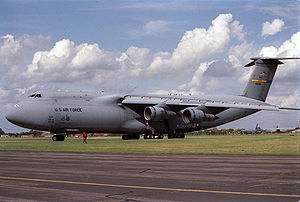
Lockheed / Militærfly ude af produktion
Lochheed C-5 Galaxy
Lockheed Corporation var et amerikansk firma indenfor flyvemaskine-industrien, som blev grundlagt i 1912. De er især kendt for at have udviklet transportflyet C-130 Hercules og overvågningsflyet U-2 Dragon Lady. De købte i 1993 også produktionen af F-16 Fighting Falcon fra General Dynamics. Danmark har siden 1975 haft C-130 Hercules og siden 1980 haft F-16 Fighting Falcon i flyvevåbnet.